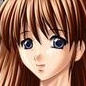
Portrait style: Anime Portrait